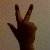
The image shows a hand gesture representing the number 3 in Indian Sign Language.